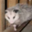
Label: possum